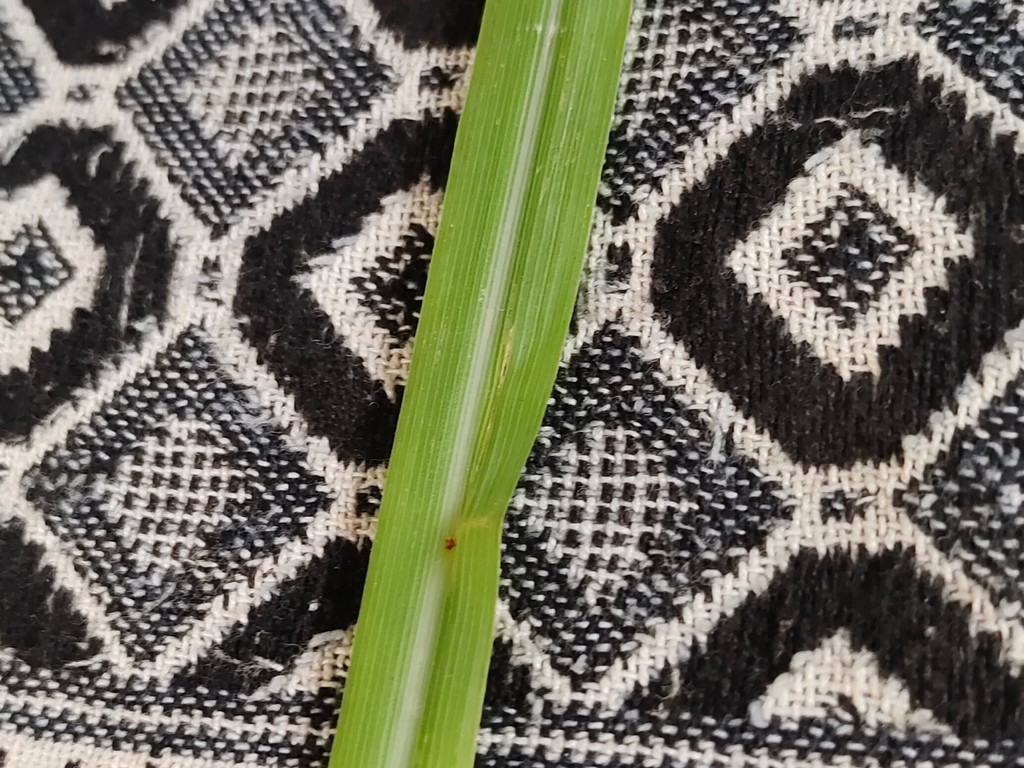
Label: Unhealthy